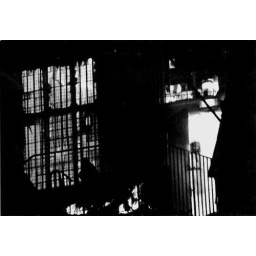
girl in burnt down building